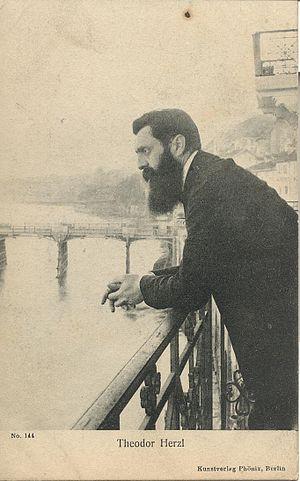
Ephraim Moses Lilien, né le 23 mai 1874 à Drohobych et mort le 18 juillet 1925, est un photographe, illustrateur et graveur polonais.